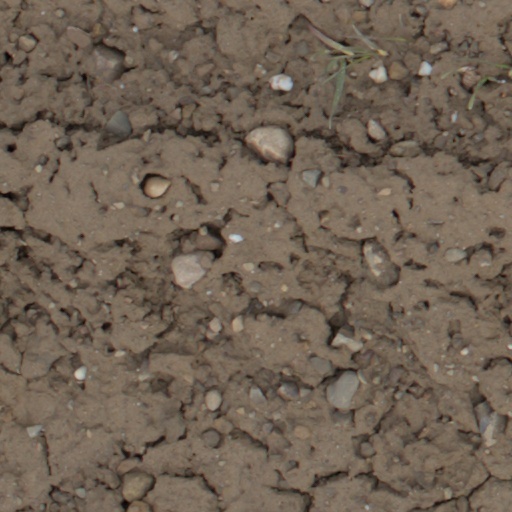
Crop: wheat